The Prisoner of the Caucasus (opera)

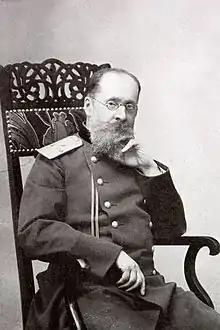
Composer César Cui

The Prisoner of the Caucasus ("Кавказский пленник" in Cyrillic, "Kavkazskij plennik" in transliteration) is an opera in three acts, composed by César Cui. The libretto is credited to Viktor Krylov, and is based on Alexander Pushkin's 1822 poem "The Prisoner of the Caucasus".